Gore Vidal

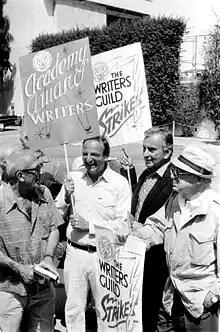
Vidal (second from right) supporting the 1981 Writers Guild of America strike

In 1956, MGM hired Vidal as a screenwriter with a four-year employment contract. In 1958, the director William Wyler required a script doctor to rewrite the screenplay for "Ben-Hur" (1959), originally written by Karl Tunberg. As one of several script doctors assigned to the project, Vidal rewrote significant portions of the script to resolve ambiguities of character motivation, specifically to clarify the enmity between the Jewish protagonist, Judah Ben-Hur, and the Roman antagonist, Messala, who had been close boyhood friends. In exchange for rewriting the "Ben-Hur" screenplay, on location in Italy, Vidal negotiated the early termination (at the two-year mark) of his four-year contract with MGM.